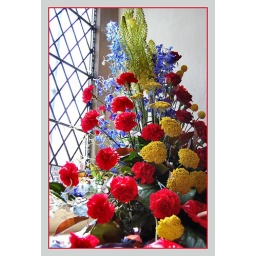
flowers in the window ..